Young Jedi Collectible Card Game

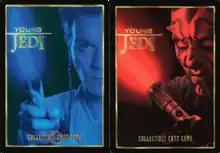
Card backs to the Young Jedi CCG

Young Jedi Collectible Card Game is an out-of-print collectible card game published by Decipher, Inc. that was released in May 1999. It was based on the events and characters of the movie "" in the "Star Wars" universe. Seven expansions were released before the game was discontinued in September 2001.